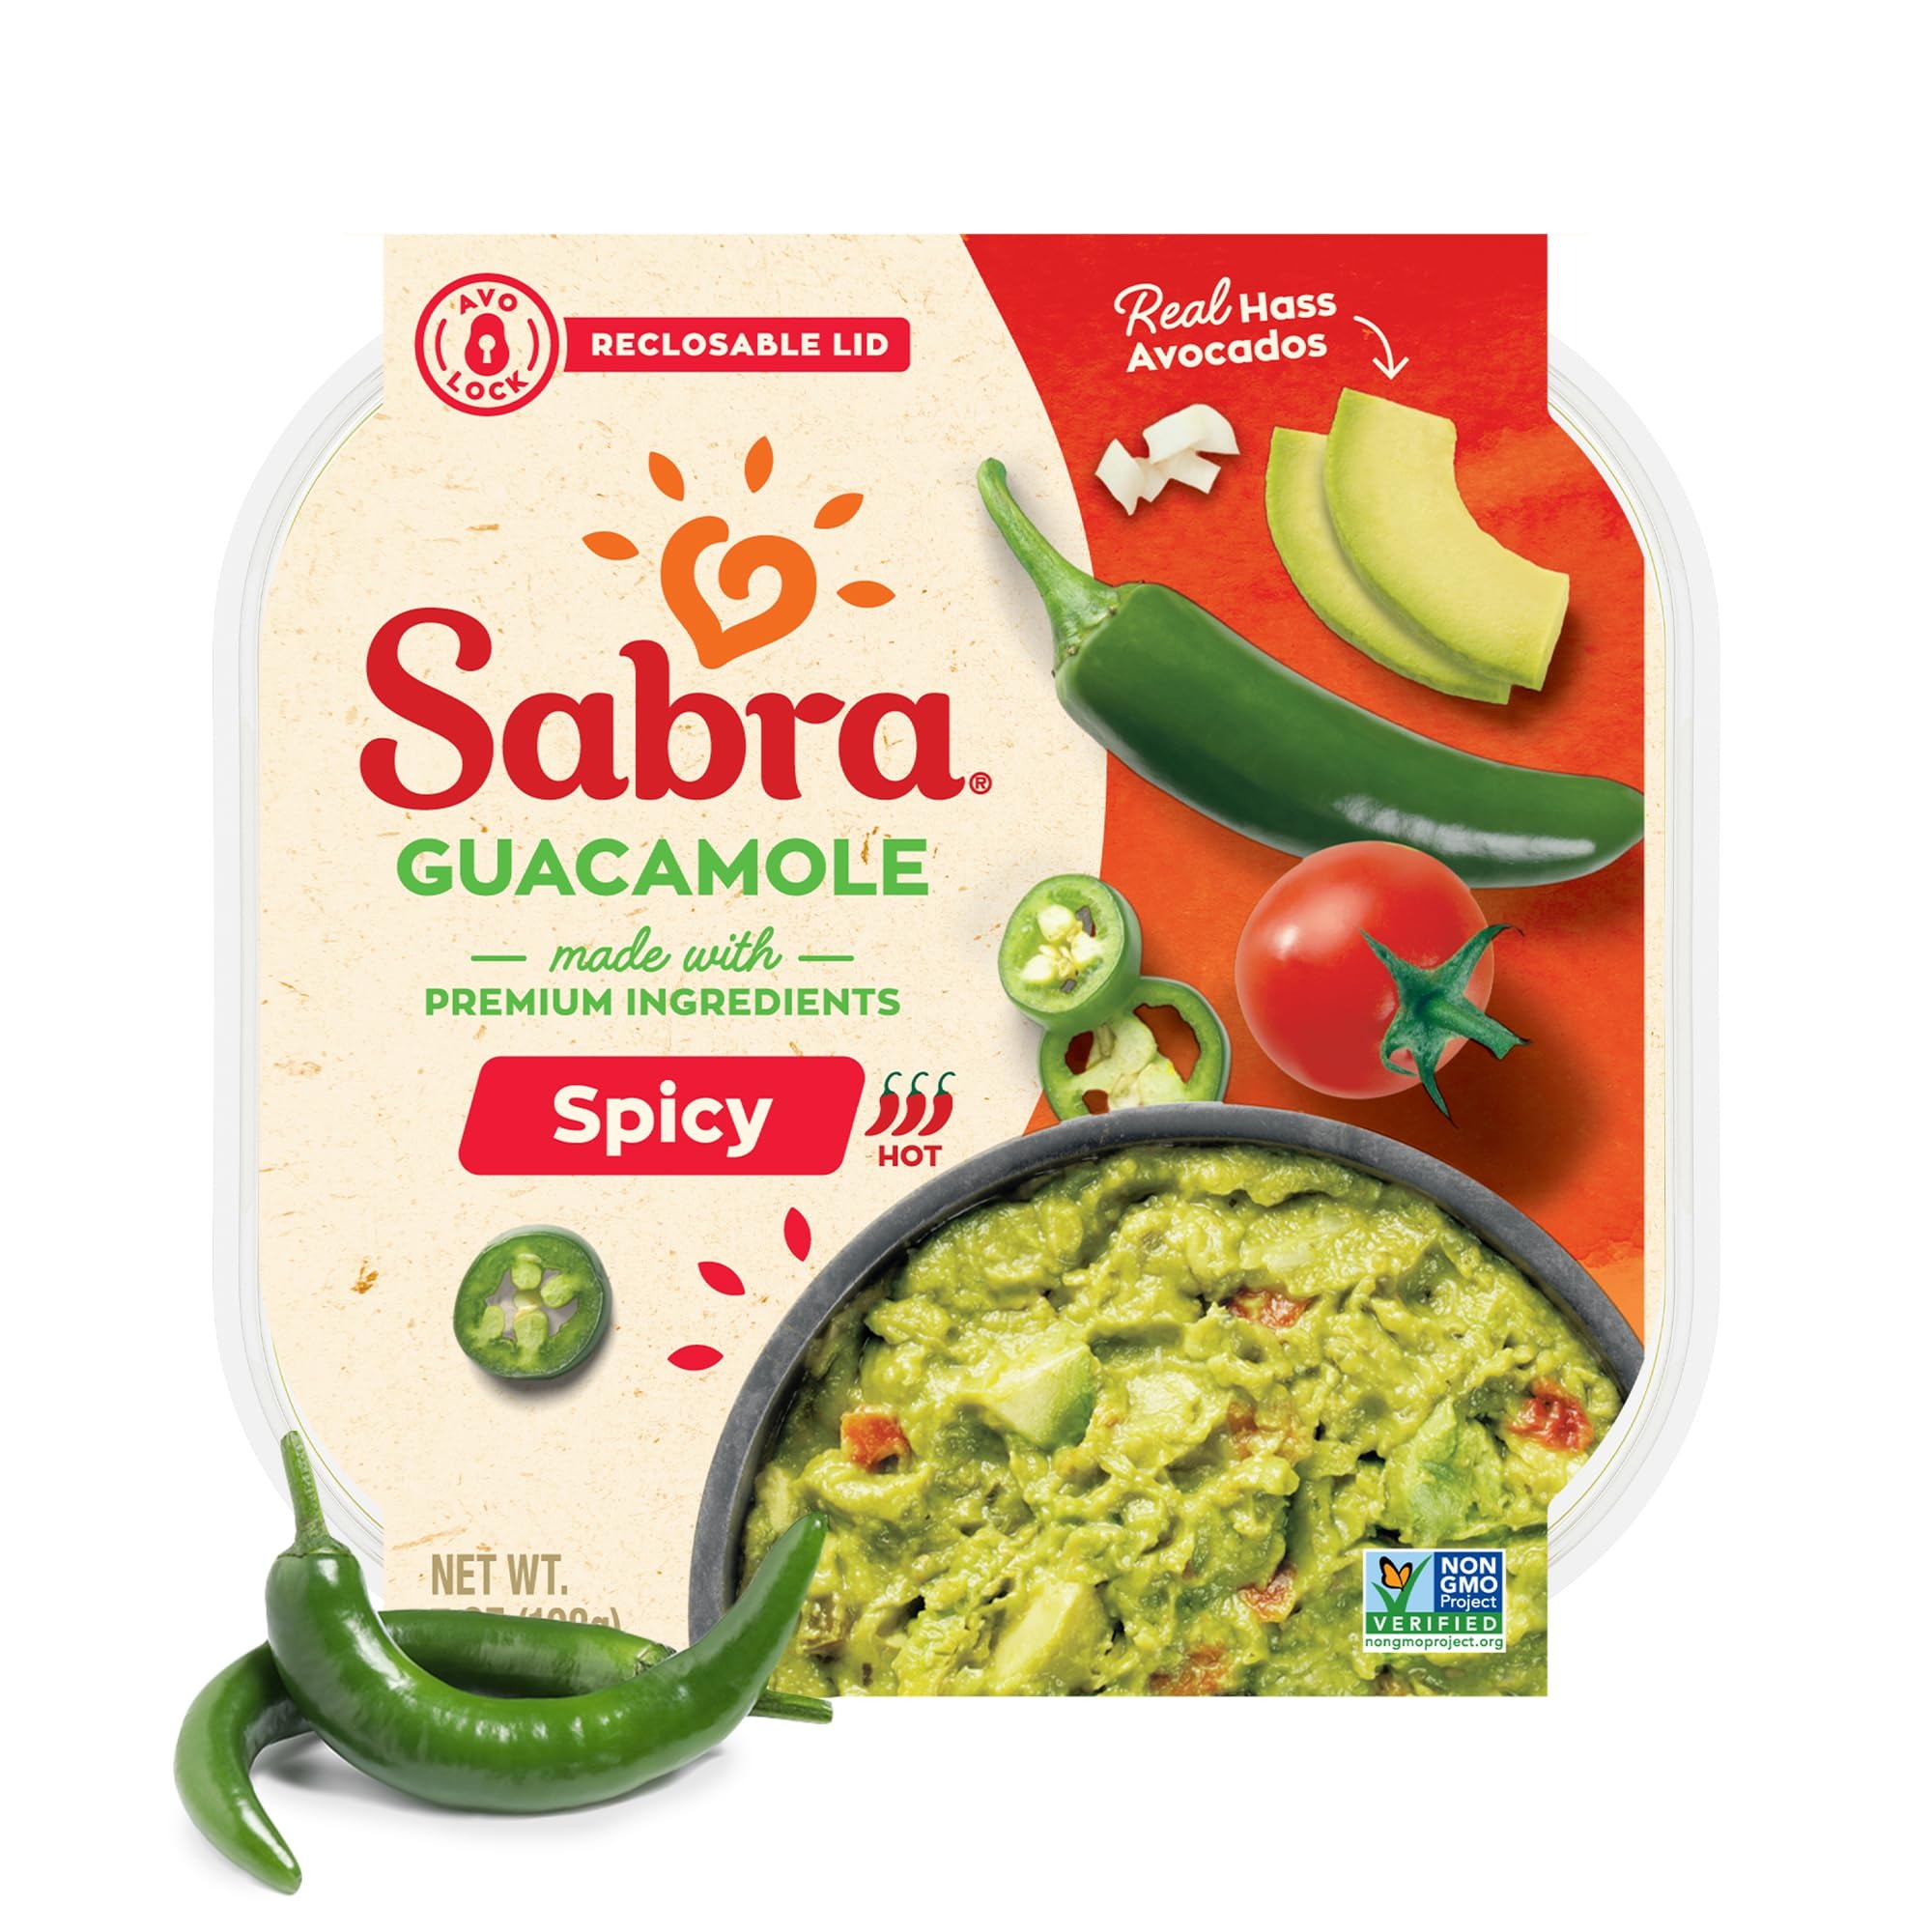
Item Name: Sabra Spicy Guacamole Dip for Snacking and Sharing, 7 Oz Resealable Tub - Great Guacamole for Spread, Snacks & Lunches - Non-GMO, Dairy-Free, Vegan, Vegetarian, Kosher & Gluten-Free
Bullet Point 1: Sabra Spicy Guacamole: Some like it caliente. For those who dare, we’ve added a little fiery flavor to our chunky, classic guacamole. Featuring fresh-tasting jalapenos, it’s a simple way to spice up your snack time. Size: 7 oz tub.
Bullet Point 2: Guac That Hass It All: Made with deliciously spicy jalapeno peppers, lime juice concentrate, and Mexican-grown Hass avocados, this little hottie will wake up your taste buds and then some. What’s not to love?
Bullet Point 3: Nourishing the Soul: Sabra is committed to uniting and delighting the world around planet-positive food. That's why we responsibly source all of our real Hass avocados from Mexico.
Bullet Point 4: Fresh-Tasting, Feel Good Food: We evaluate every single ingredient we use so you can feel good about snacking. Spicy Guac is non-GMO, dairy-free, vegan, vegetarian, kosher & gluten-free.
Bullet Point 5: The Sabra Promise: Our goal is to spread joy through the irresistible bounty of vibrant food inspired by the Mediterranean. We are always on a journey to discover, to be true to ourselves, and to draw people together with rich, immersive and fun experiences.
Value: 7.0
Unit: Ounce

Price: 5.74